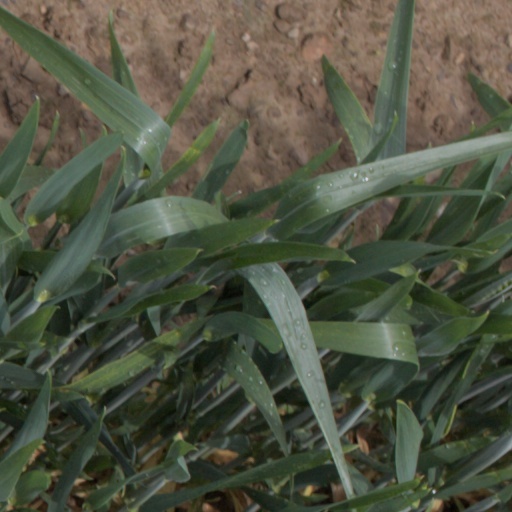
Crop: wheat